Princess Frederica Charlotte of Prussia

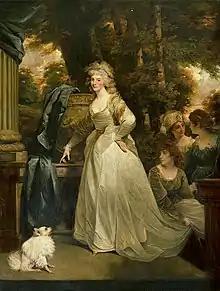
Frederica of Prussia, Duchess of York

On 29 September 1791 at Charlottenburg Palace, she married Prince Frederick, Duke of York and Albany, the second son of the British King George III and Queen Charlotte. There was a second marriage ceremony at Buckingham House on 23 November. The new Duchess of York received an enthusiastic welcome in London.